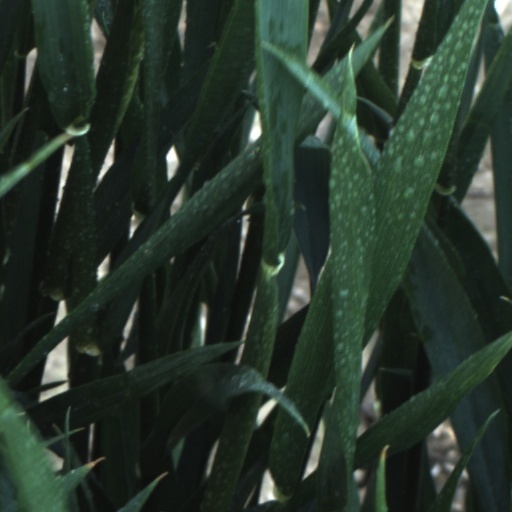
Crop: wheat